National Bank of Rolla Building

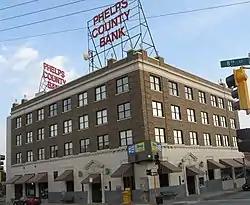

The National Bank of Rolla Building was opened in March 1931 at 8th and Pine Streets in Rolla, Missouri, midway between St. Louis and Springfield. Because of its architectural character and its importance in the life of the city and history of U.S. Route 66, the building was added to the National Register of Historic Places in 2001.